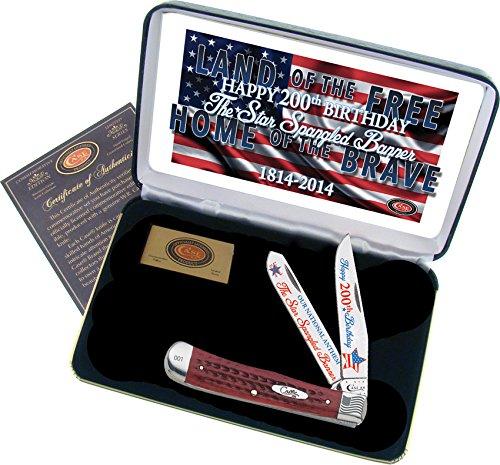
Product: Case Star Spangled Banner Trapper
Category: Sports & Outdoors | Sports & Fitness | Hunting & Fishing | Hunting | Knives & Tools | Hunting Knives
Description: Comes in presentation box with Star Spangled Banner 200th Birthday artwork.
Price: $79.54
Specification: Product Dimensions:         1 x 9 x 6 inches ; 3.52 ounces    |Shipping Weight: 12.8 ounces (View shipping rates and policies)|ASIN: B00SC6IU2O|California residents:  Click here for Proposition 65 warning.|Item model number: CASSBRPB|    #9974    in Hunting Knives    |    #6589    in Kids' Party Banners